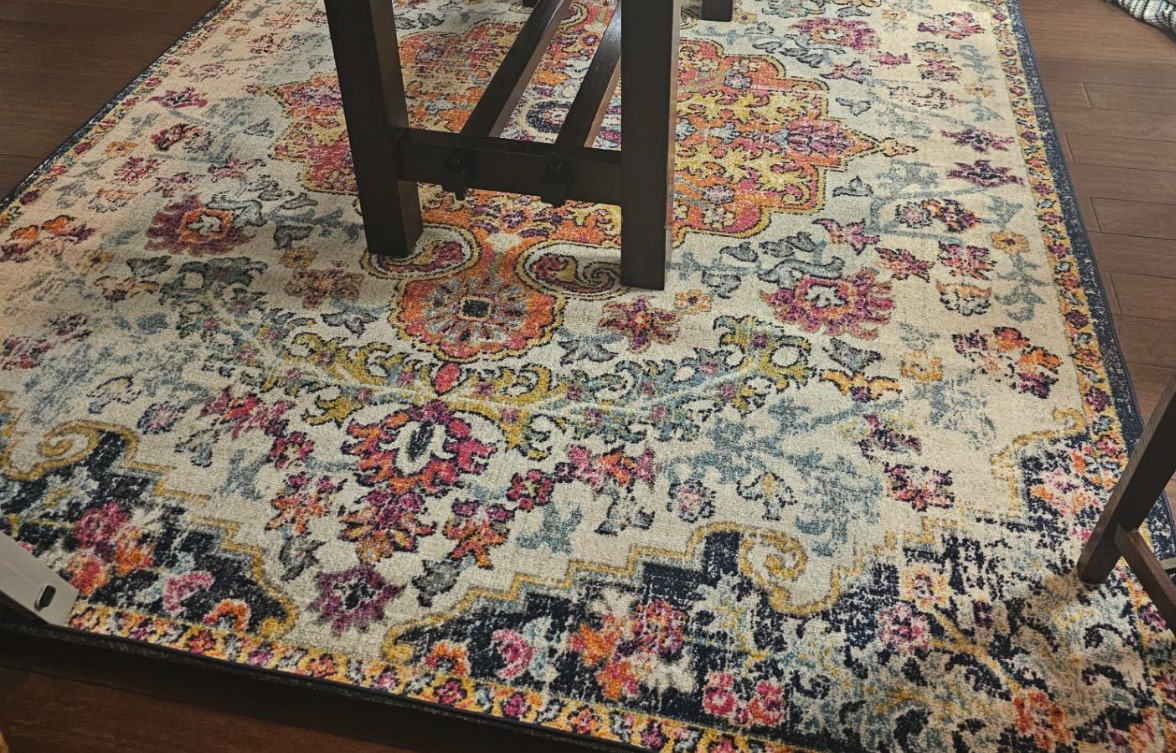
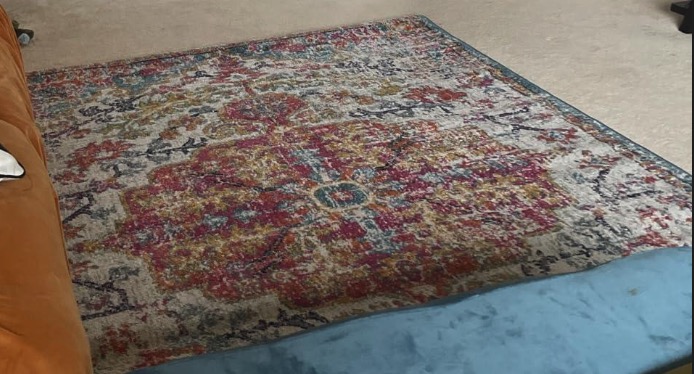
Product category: misc
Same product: yes